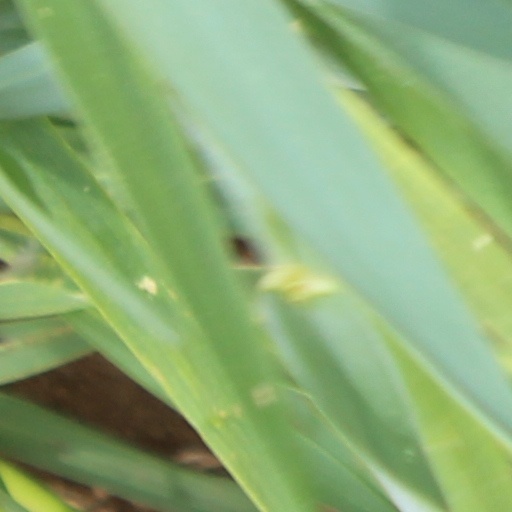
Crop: wheat